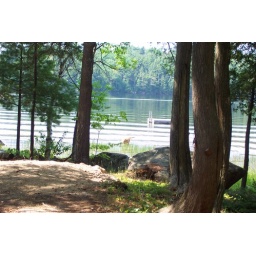
dog in lake